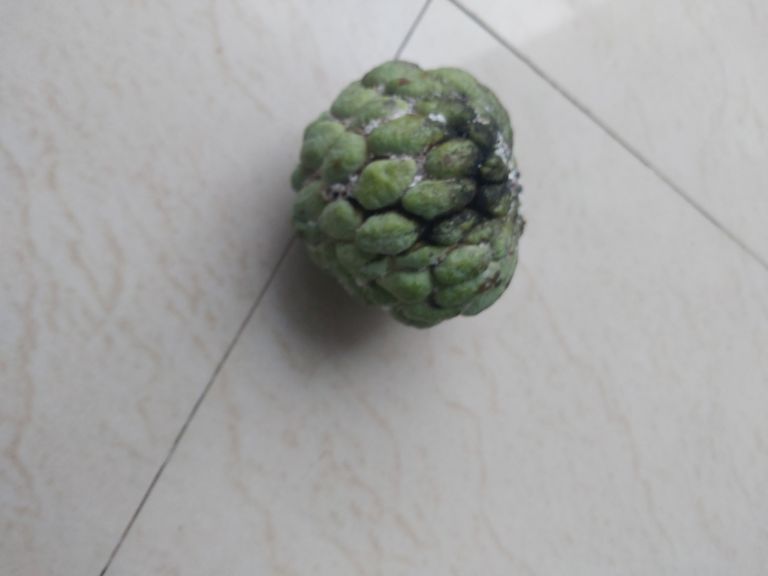
Disease label: Athracnose